Yurii Lubkovych

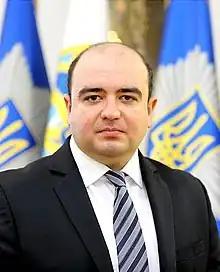

Yurii Olehovych Lubkovych (31 May 1989 – 18 January 2023) was a Ukrainian diplomat who served as the Secretary of State of the Ministry of Internal Affairs from 2021 until his death in 2023.